Heading Home

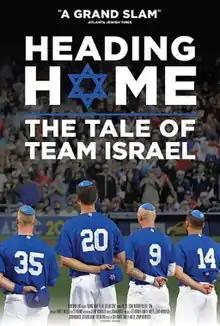

Heading Home: The Tale of Team Israel is a 2018 documentary film about the underdog Israel national baseball team competing for the first time in the World Baseball Classic. The 87-minute film was directed by Seth Kramer, Daniel A. Miller, and Jeremy Newberger, the three of whom produced it along with Jonathan Mayo, and starred baseball player Ike Davis and other baseball players.